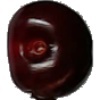
Label: cherry